List of Huntik: Secrets & Seekers episodes

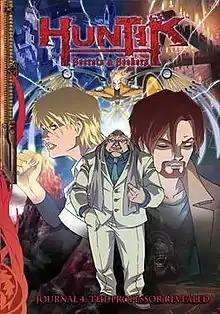
Cover of the last "Huntik" DVD

"" is an Italian animated television series created by Iginio Straffi, the creator of "Winx Club". In Italy, the series premiered on Rai Due on 12 January 2009 at 7:25 a.m. Media Blasters released the first season on DVD in four volumes. "Huntik"s animation studio, Rainbow SpA, first released a trailer for the second season in July 2011. In Italy, the new season premiered on Rai Due on 17 September 2011. Rai Gulp replayed the episodes beginning on 22 September.